Four Days' Battle

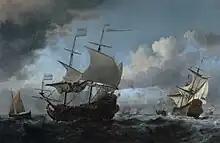
The Dutch Fleet assembling before the Four Days' Battle, 1666

Although the English had defeated the Dutch at Lowestoft, they failed to take full advantage of their victory. Despite the loss of ships and at least 5,000 men killed, wounded or captured, the escape of the bulk of the Dutch fleet frustrated the possibility of England ending the war with a single overwhelming victory. In another reverse to English hopes of an early and successful end to the war, the rich Dutch Spice Fleet managed to return home safely after defeating an English flotilla that attacked it at the Battle of Vågen in August 1665. The Dutch navy was enormously expanded through the largest building programme in its history. In August 1665 the English fleet was again challenged, though no large battles resulted. In 1666, the English became anxious to destroy the Dutch navy completely before it could grow too strong and were desperate to end the activity of Dutch raiders which threatened the collapse of English maritime trade.